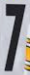
Number: 7